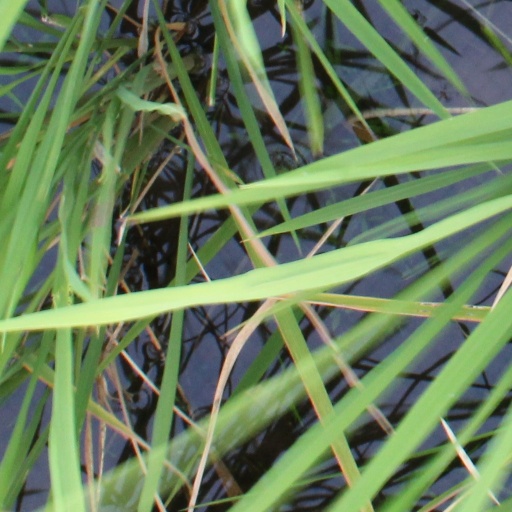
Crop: rice